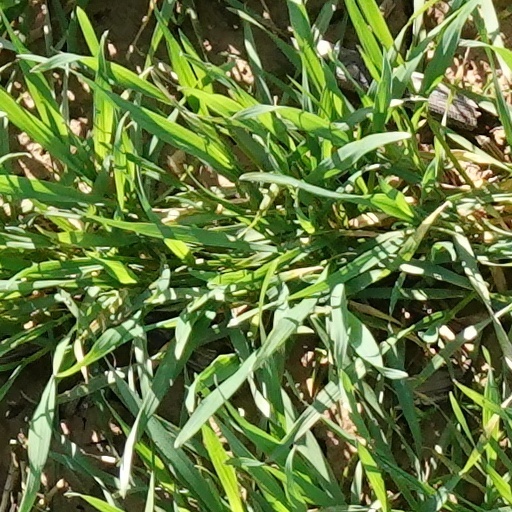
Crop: wheat